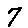
Label: 7